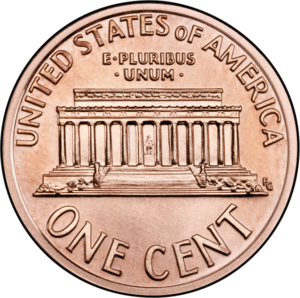
Les pièces de monnaie des États-Unis désignent les pièces de monnaie ayant cours légal sur le territoire des États-Unis.